Drachten

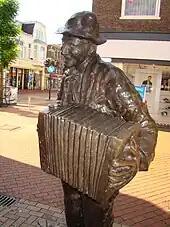
Statue of former street-musician "Peije"

In April 2007, artist Henk Hofstra painted a road in Drachten blue with white lettering and traffic markings. The road is called Moleneind. The lettering spells "Water is Leven" (Water is Life), meant to symbolize a prior waterway that was paved over.